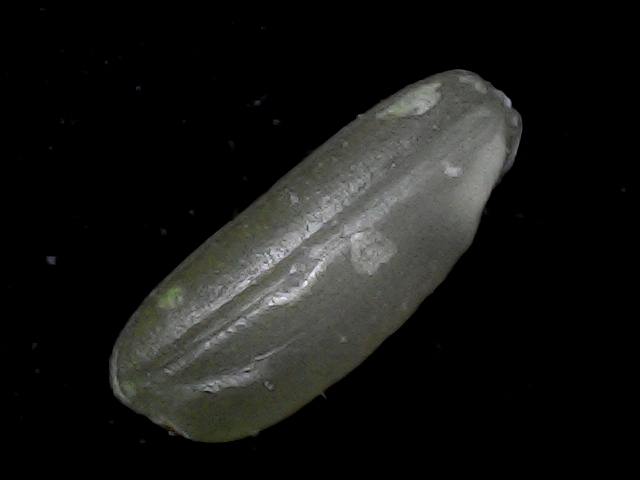
Rice variety: BD79